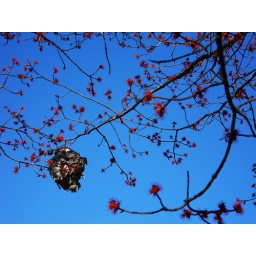
I love the contrast of the red buds against the blue sky, and the bee hive. It reminds me of Winnie The Pooh.